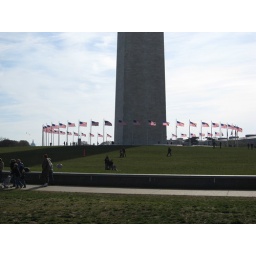
18 - Flags around the base of the monument